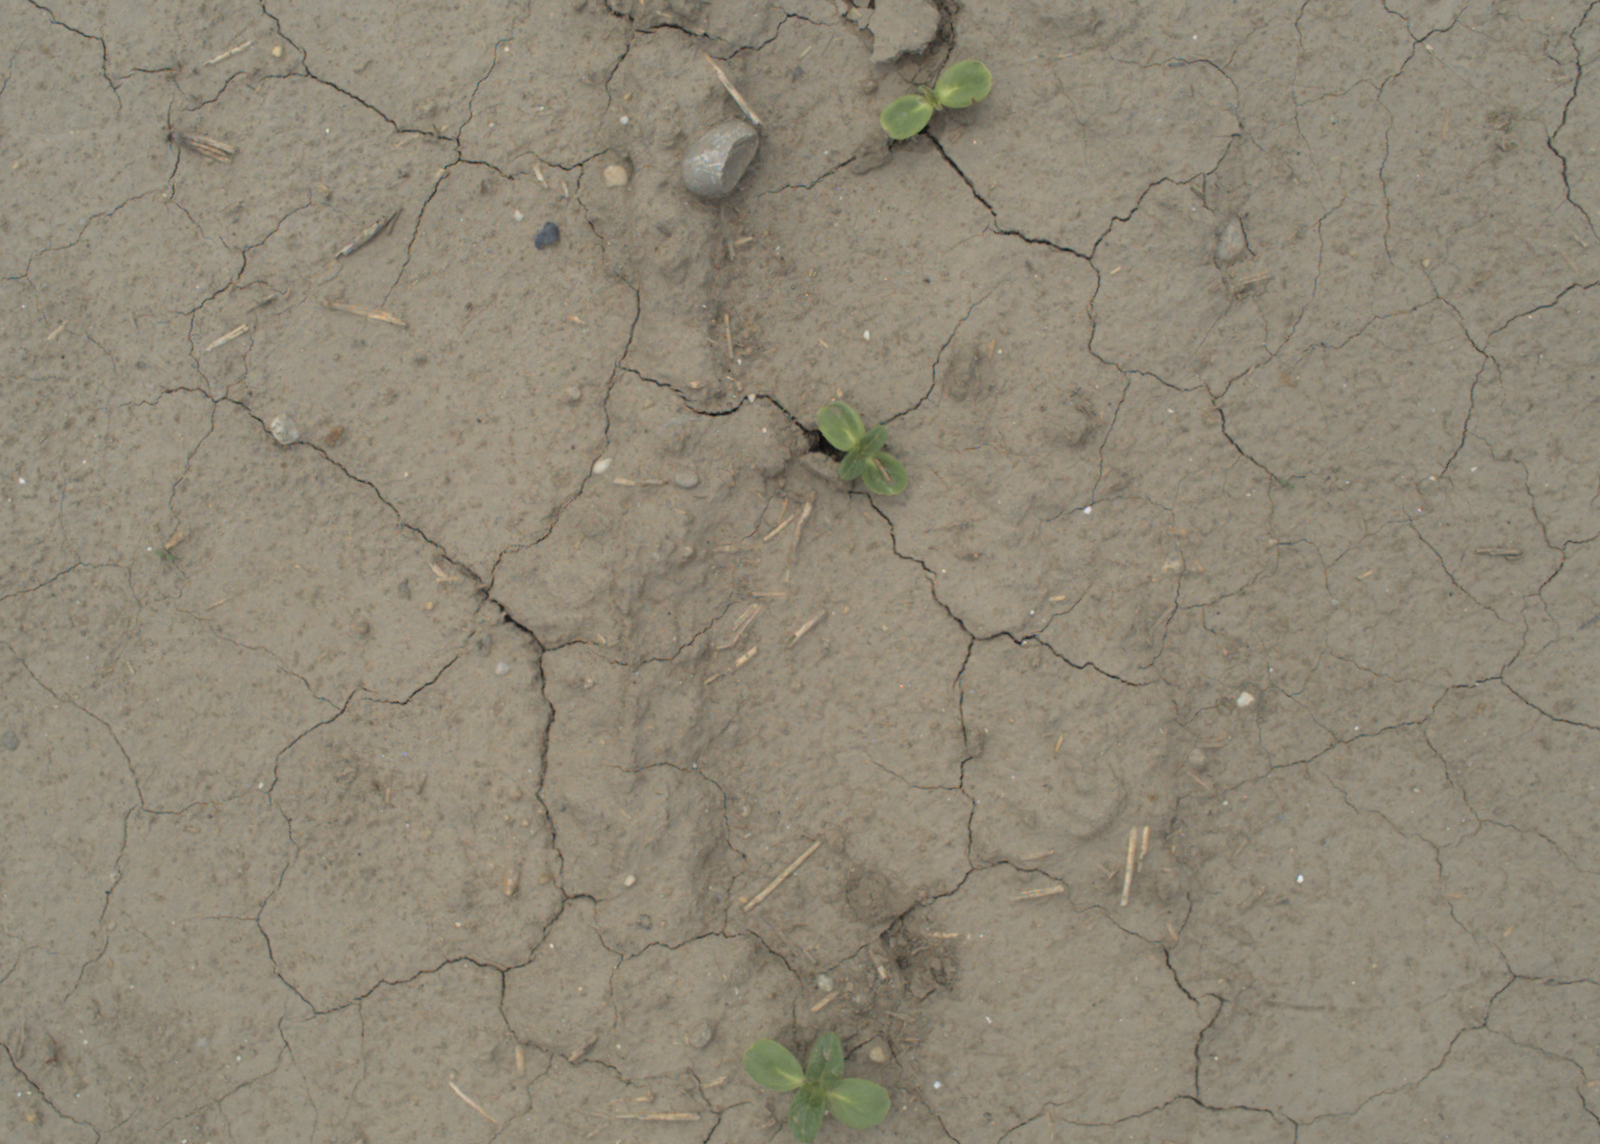
Capture date: 05.07.2021 13:05:50
Weather: cloudy
Wind: medium
Seeding date: 08.06.2021
Plant canopy height (mm): 961